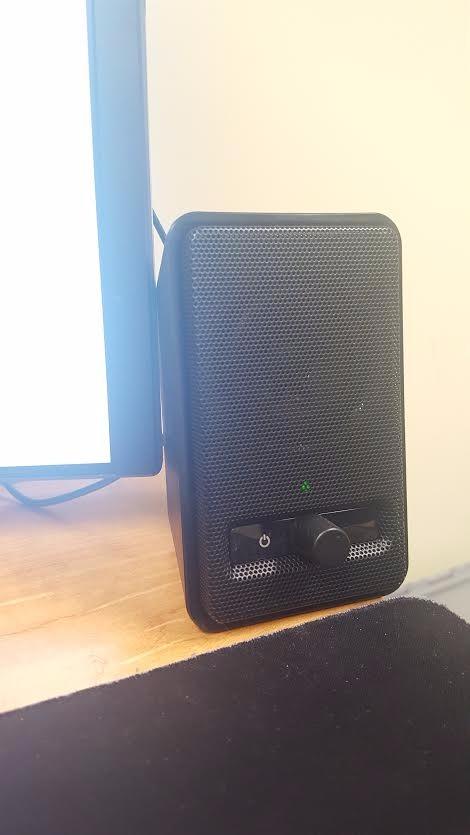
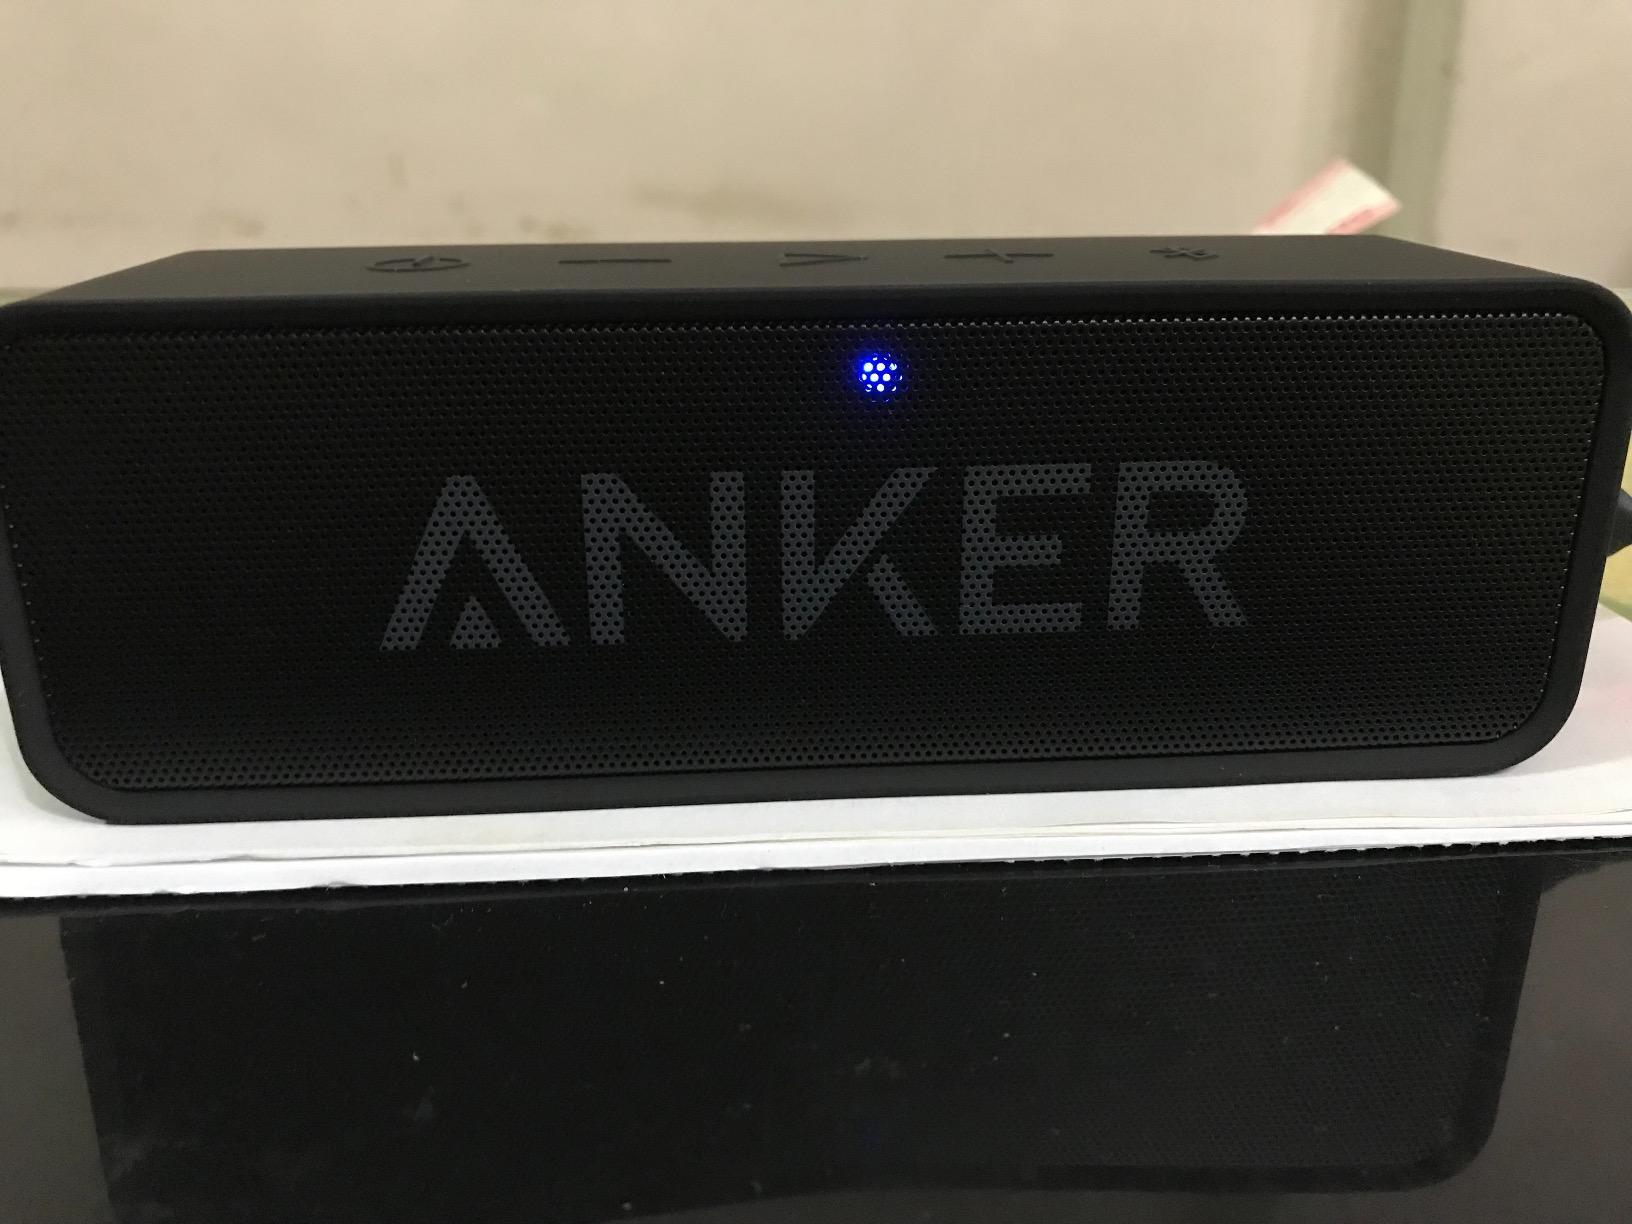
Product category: speaker
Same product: no